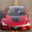
Label: automobile